Kozhikode district

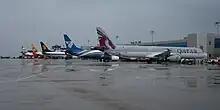
Flights Parked at Calicut Airport

Kozhikode is served by Calicut International Airport located at Karipur in Malappuram District, about from Kozhikode city. The airport started operation in April 1988. It has two terminals, one for domestic flights and second for international flights.